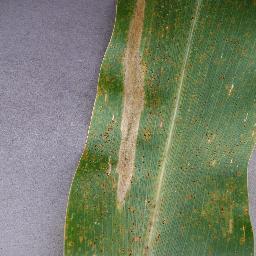
Label: Corn___Northern_Leaf_Blight